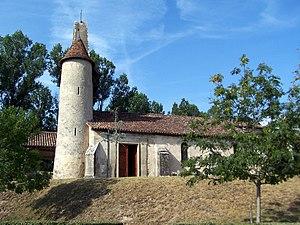
Église Saint-Antoine de Goualade (Gironde, France)
Goualade est une commune du Sud-Ouest de la France, située dans le département de la Gironde en région Nouvelle-Aquitaine.
L'église Saint-Antoine est une église catholique située sur la commune de Goualade, dans le département de la Gironde, en France.